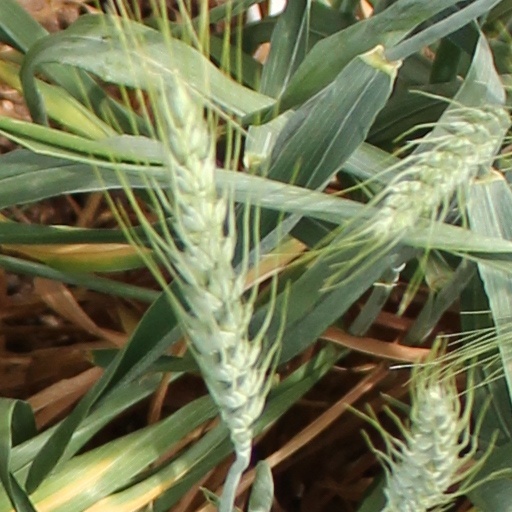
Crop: wheat